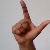
The image shows a hand gesture representing the letter 'L' in Indian Sign Language.